NBA Give 'n Go

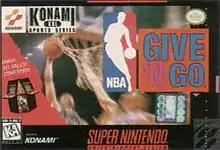
The box art for North American release, including an inset of the arcade version of the game.

NBA Give 'N Go is a 1995 Super Nintendo Entertainment System basketball video game that uses licensed teams from the National Basketball Association. The game is essentially a home version of Konami's arcade game "Run and Gun", which featured similar graphics and gameplay but no NBA license. Konami followed up "Give 'N Go" with "Run and Gun 2" and the "NBA In The Zone" series.